Mabou Group

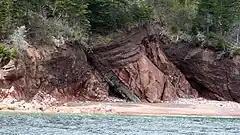
Unconformity between the Mabou Group and Precambrian basement, Cape Breton, Nova Scotia.

The Mabou Group is a geologic group in Nova Scotia. It preserves fossils dating back to the Carboniferous period.